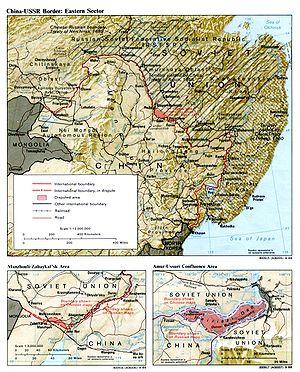
Les Soixante-quatre villages à l'est du fleuve étaient un groupe de villages habités par les Mandchous et les chinois Han situés sur la rive gauche du fleuve Amour en face de Heihe et sur la rive est de la rivière Zeïa en face de Blagovechtchensk. La zone totalisait 3 600 km².
1969 est une année commune commençant un mercredi.
L'île Abagaitu est une île de la rivière Argoun divisée entre la République populaire de Chine et la Russie. Sa superficie est de 58 km².
La frontière terrestre entre la république populaire de Chine et la Russie ou frontière sino-russe sépare les territoires de la république populaire de Chine et ceux de la Fédération de Russie. Entre les années 1960 et les années 1980, elle a été l'objet de contestations dans un contexte très tendu. De nouveaux traités ont été signés depuis, et le tracé de la frontière est reconnu par les deux parties.
L'île Bolchoï Oussouriisk chinois simplifié : 黑 瞎子 岛 ; chinois traditionnel : 黑 瞎子 島 ; pinyin : Hēixiāzi Dǎo), est une île sédimentaire au confluent des fleuves Oussouri et Amour.